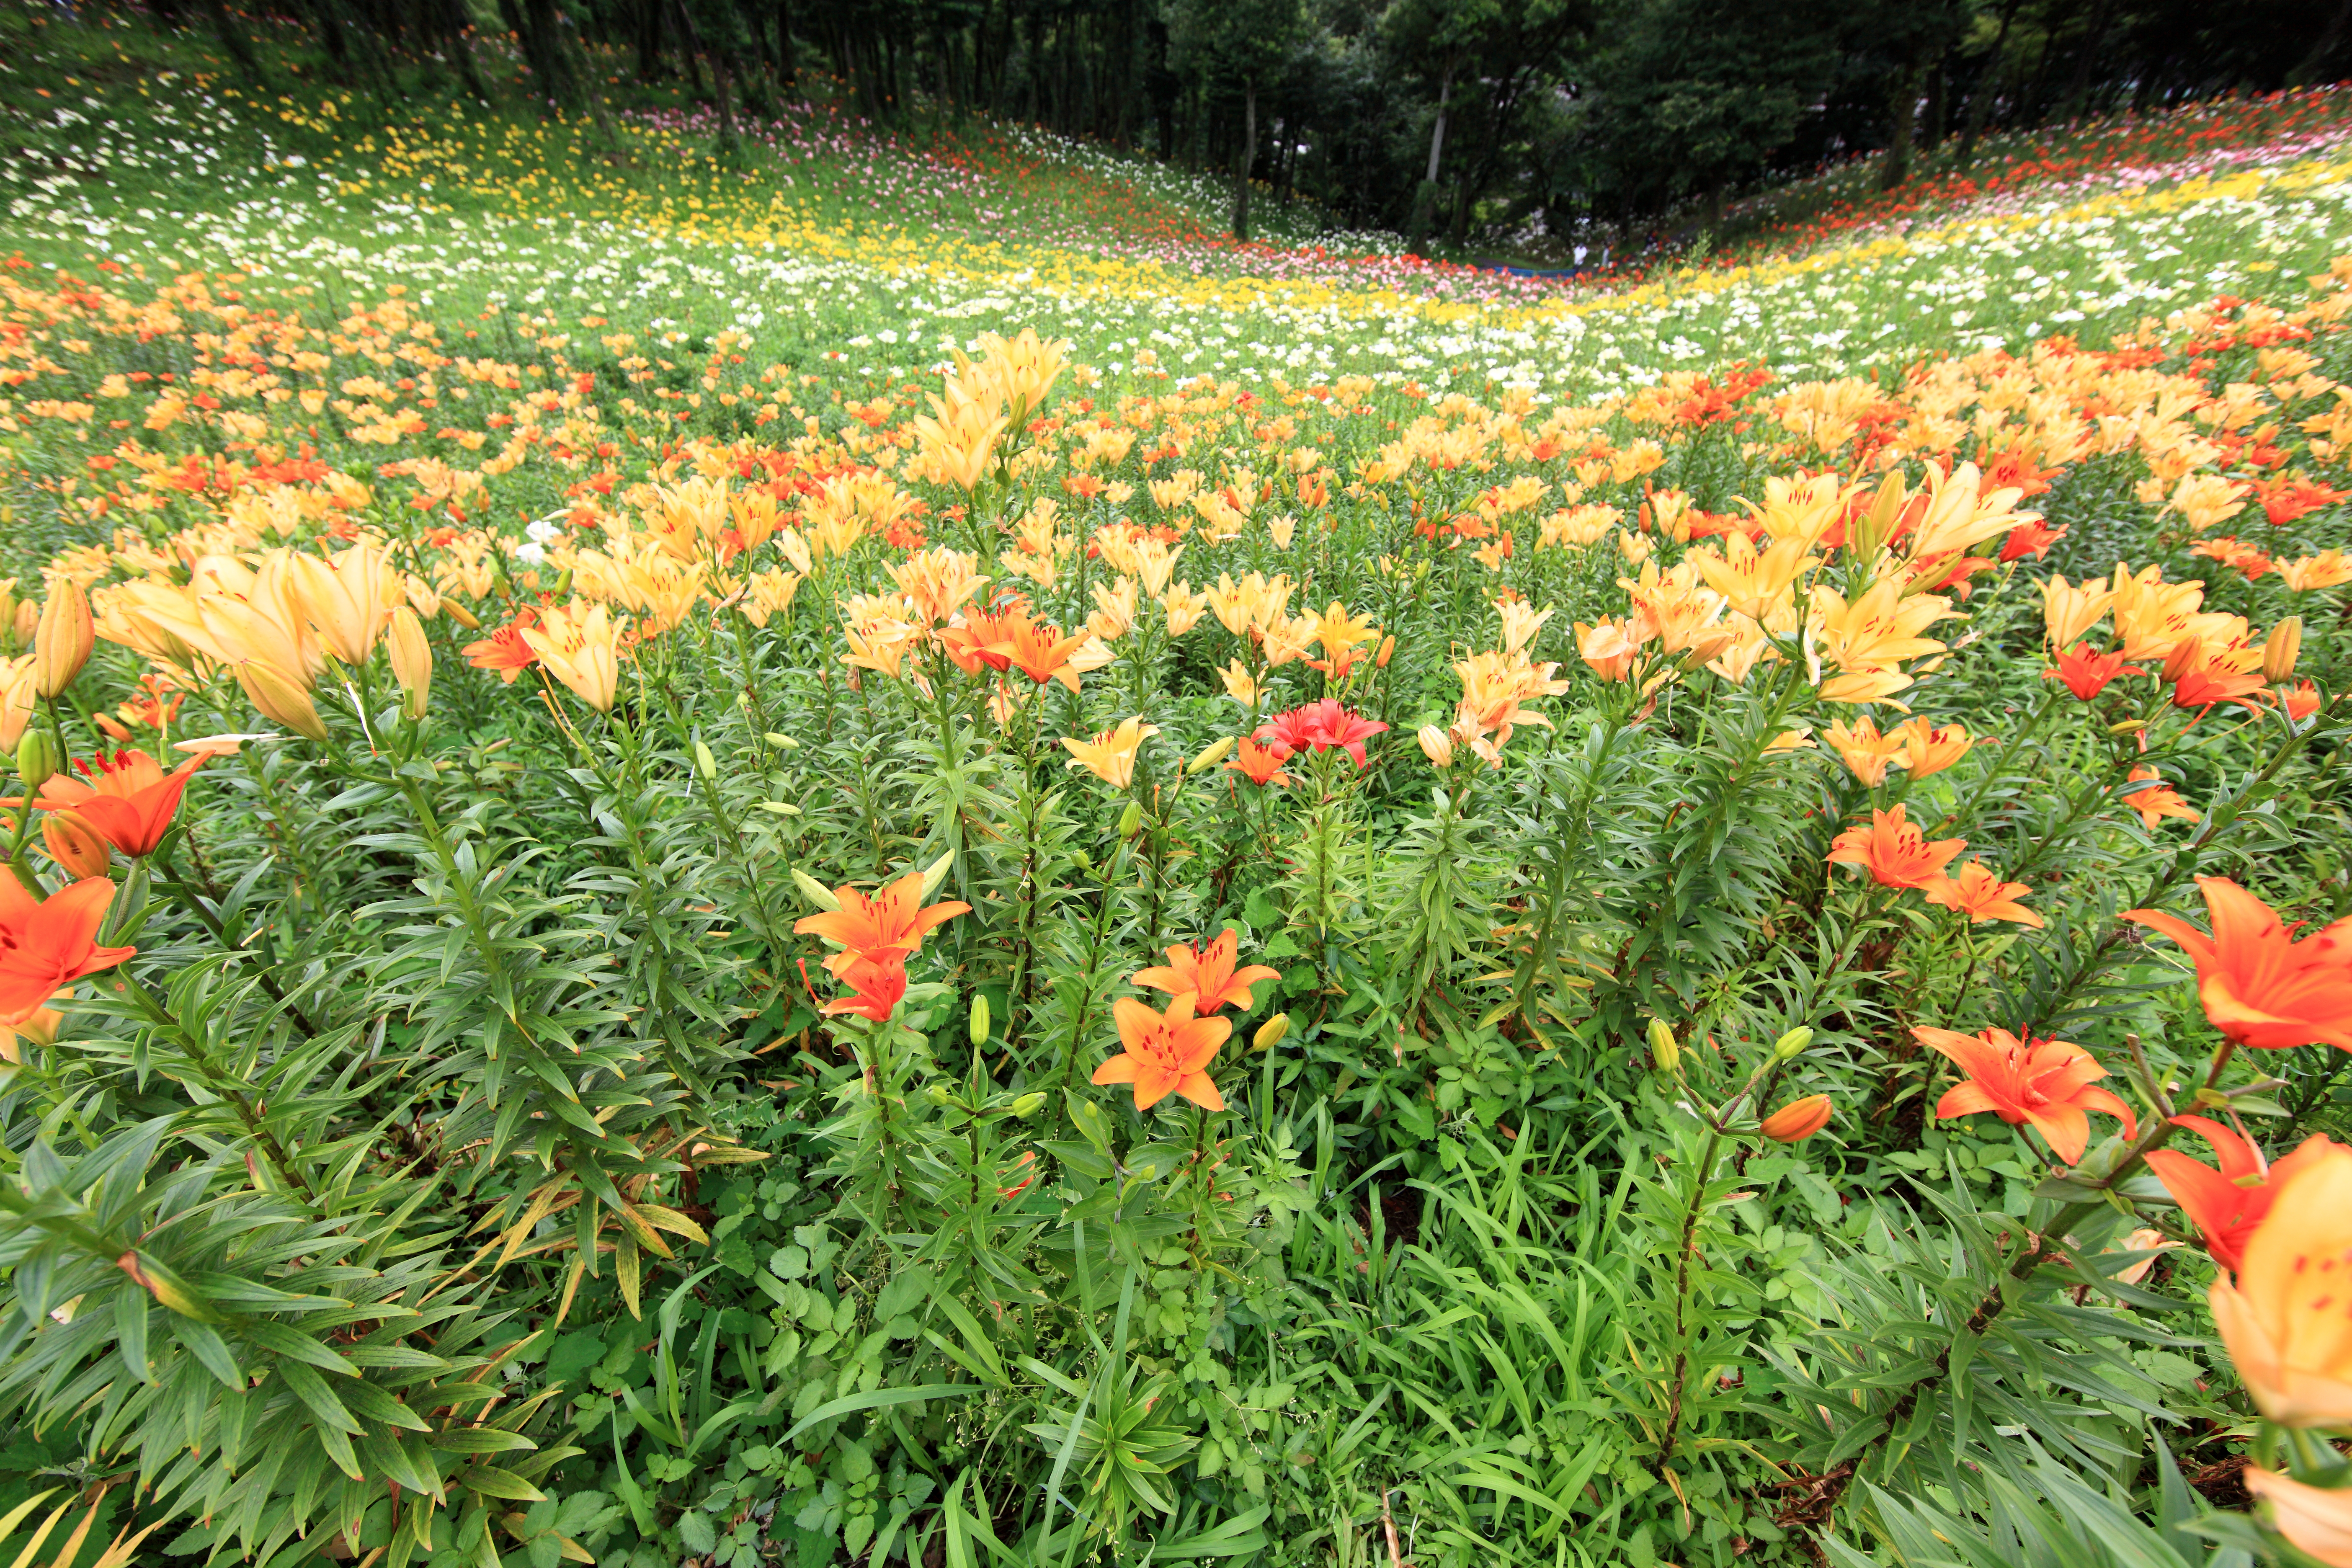
plant, lawn, meadow, prairie, flower, high, botany, garden, flora, wildflower, 5d, hires, lily, markii, hi, res, resolution, lilium, seibu, tokorozawashi, saitamaken, daylily, flowering plant, annual plant, land plant